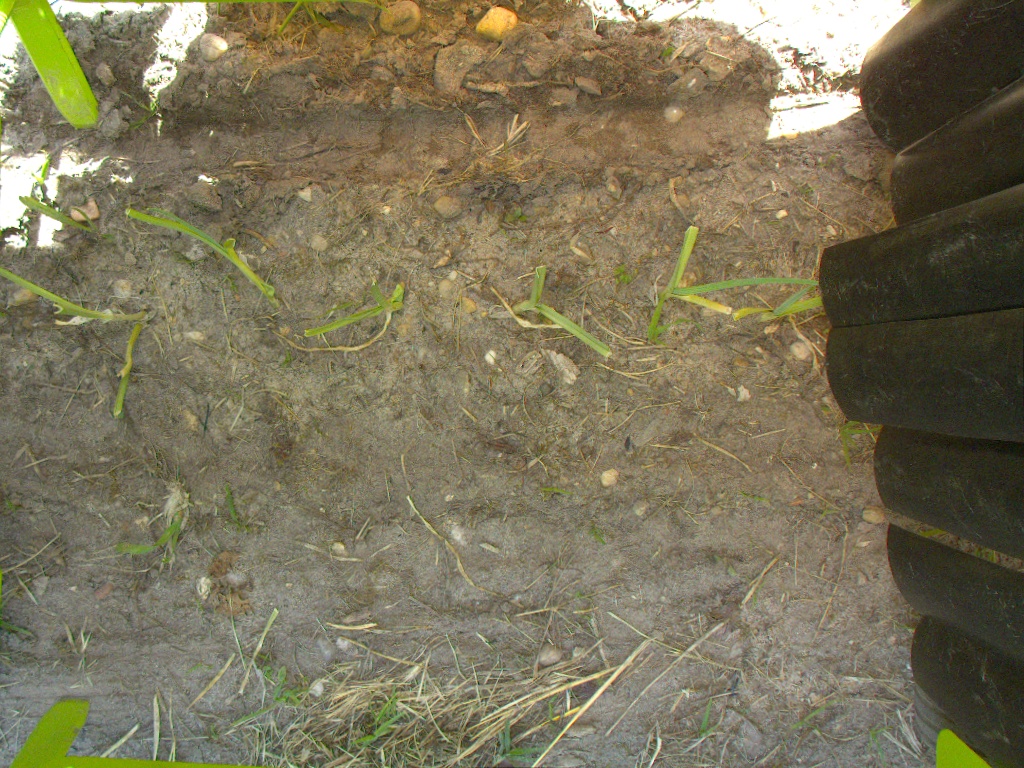
Crop: leek
Objects: stem_leek, stem_leek, stem_leek, stem_leek, stem_leek, stem_leek, leek, leek, leek, leek, leek, leek